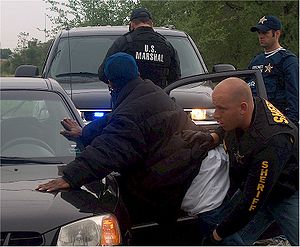
United States Marshals Service / Opgaver / Efterforskning af Efterlyste
U.S. Marshals undersøger en efterlyst
United States Marshals Service er en efterforskningstjeneste og forbundspoliti inden for U.S. Department of Justice. Tjenesten blev oprettet af George Washington i 1789 og er dermed den ældste føderale efterforskningstjeneste og forbundspolitienhed i USA.